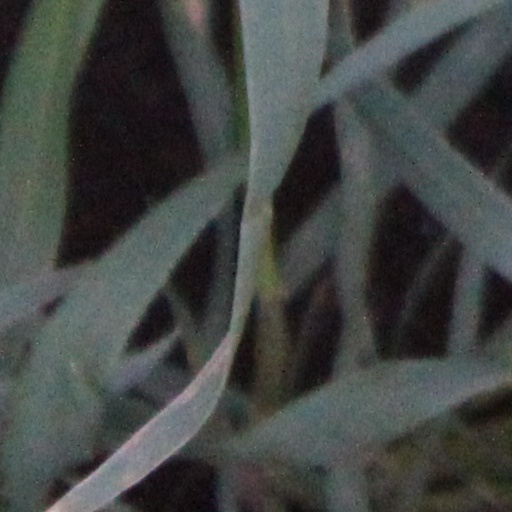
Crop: wheat